Gun turret

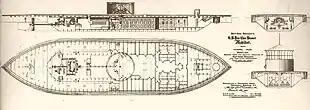
Inboard plans of USS "Monitor"

While Coles designed the turrets, the ship was the responsibility of Chief Constructor Isaac Watts. Another ship using Coles' turret designs, , was completed in August 1864. Its existing broadside guns were replaced with four turrets on a flat deck and the ship was fitted with of armour in a belt around the waterline.